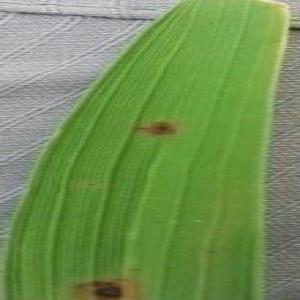
Disease: Brownspot